Farmers State Bank of Cope

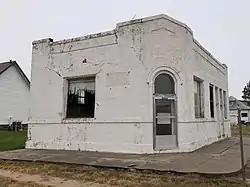

The Farmers State Bank of Cope in Cope, Colorado was listed on the National Register of Historic Places in 2017.